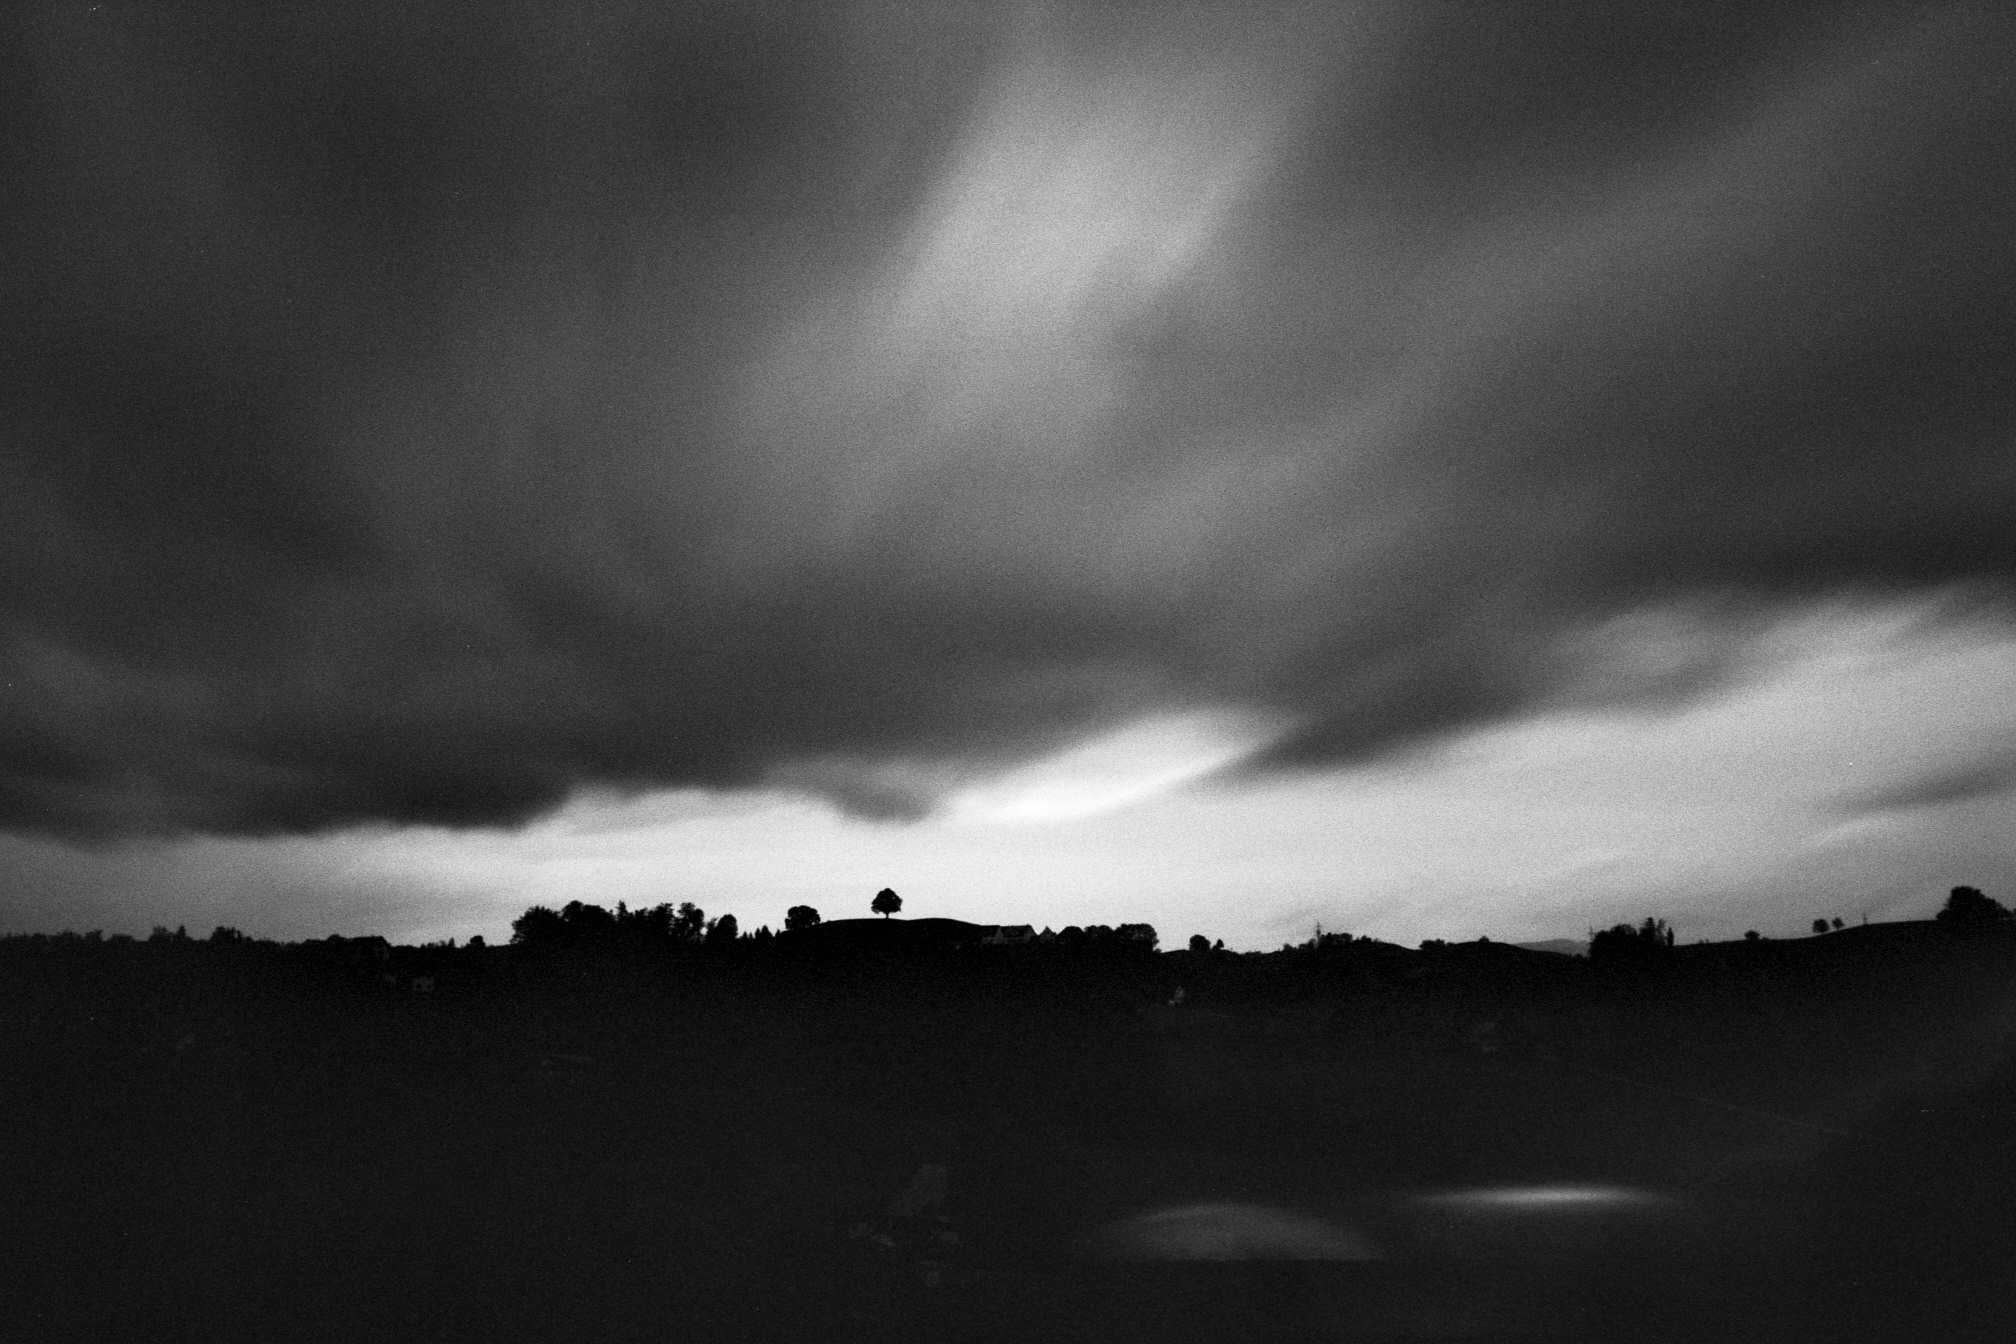
landscape, light, cloud, black and white, sky, white, photography, grain, atmosphere, film, analog, explore, weather, storm, darkness, black, monochrome, thunder, flickr, bw, creativecommons, 35mm, thunderstorm, 28mm, schweiz, switzerland, sw, weiss, schwarz, zurich, grainy, leica, flickriver, tog, scout, 35mmfilm, analogue, lefteye, leicam6, primelens, portraitscene, lefteyed, bestcamera, skancheli, riccapucho, ilforddelta100, elmarit28mm, meteorological phenomenon, monochrome photography